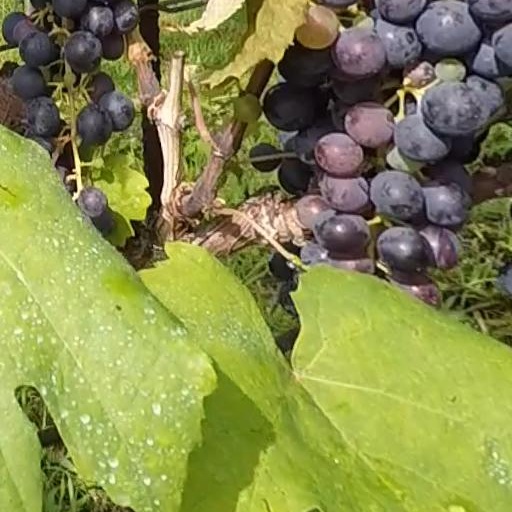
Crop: grape